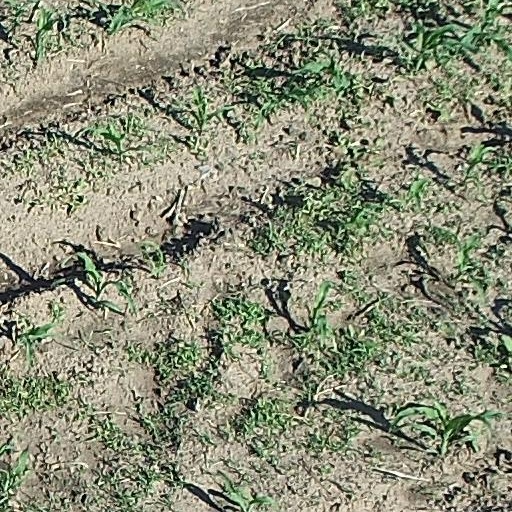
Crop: maize; corn